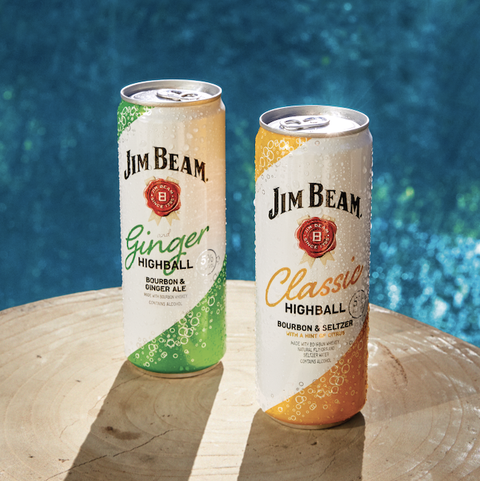
Label: metal